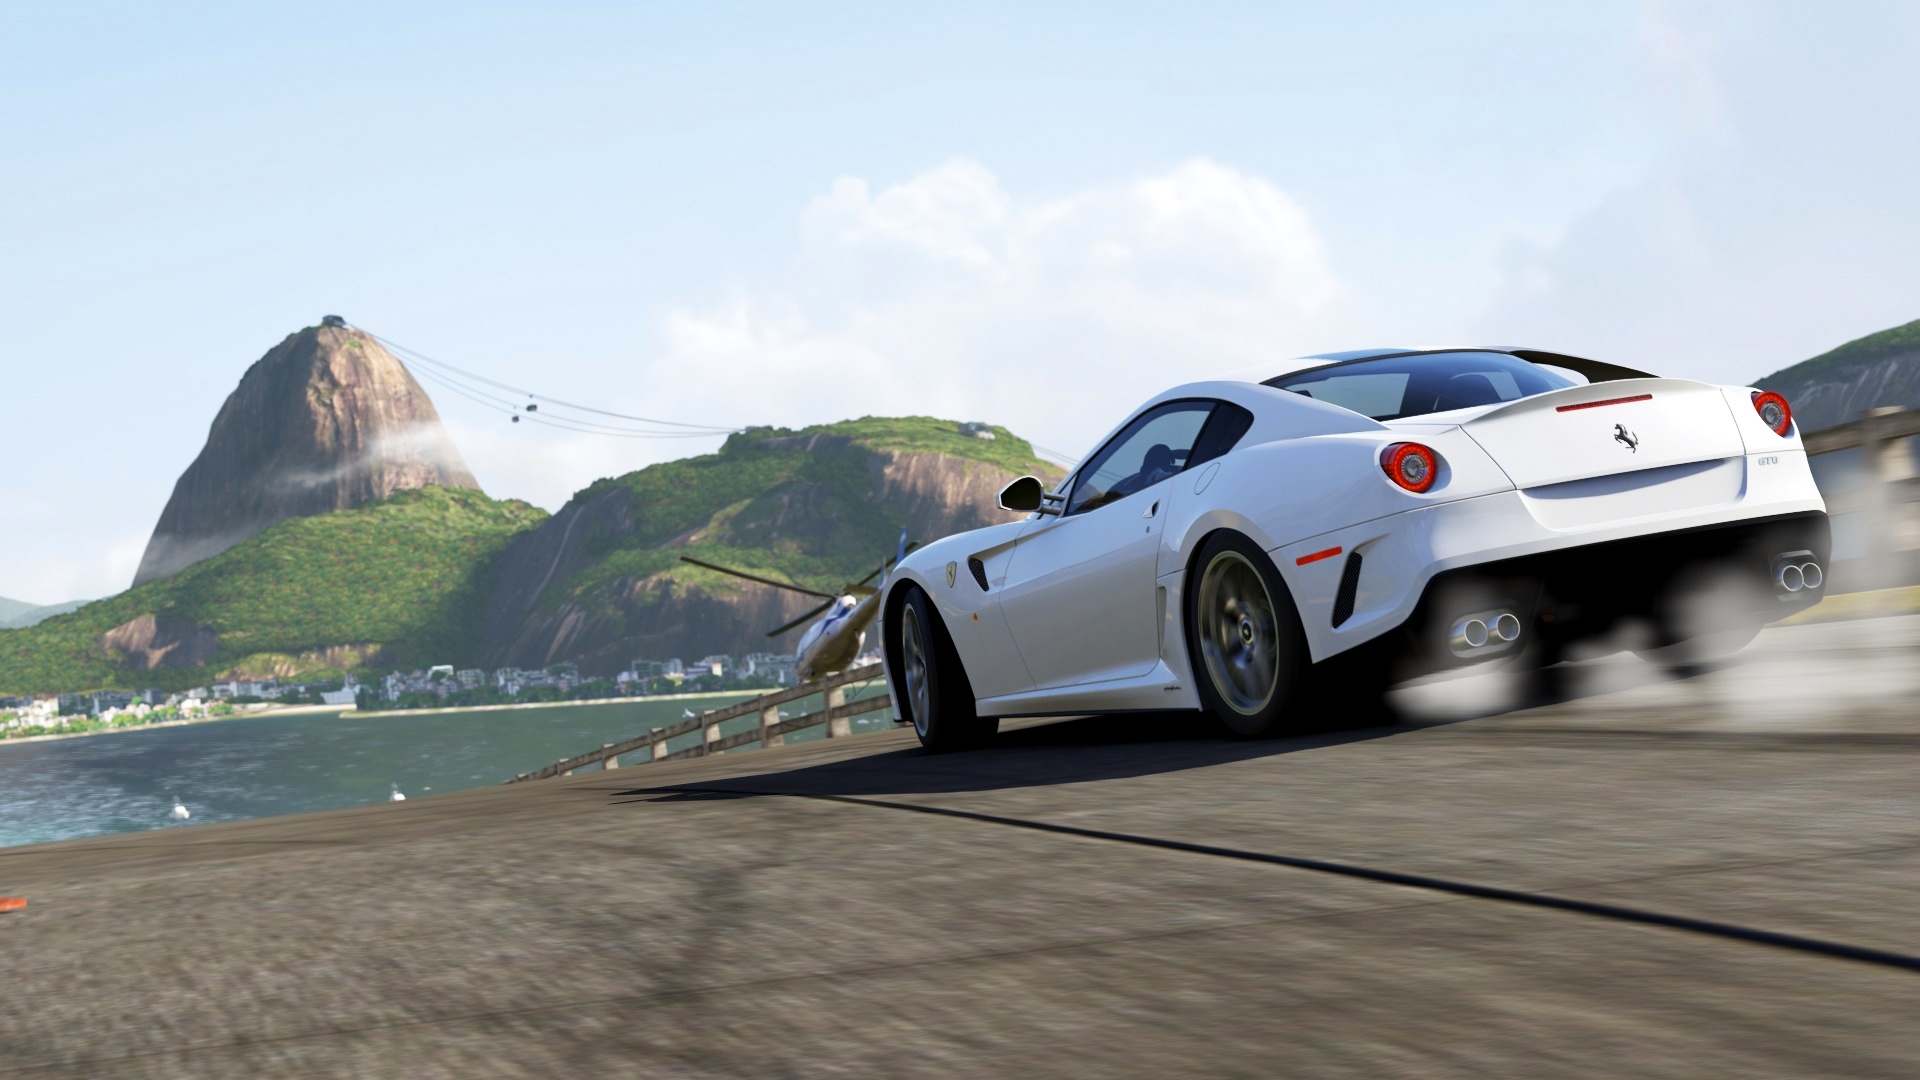
car, vehicle, sports car, supercar, land vehicle, automobile make, automotive design, luxury vehicle, performance car